Little Wing

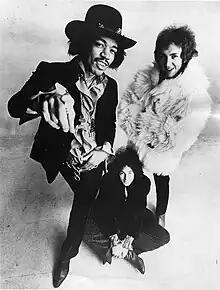
Jimi Hendrix Experience promotional photo circa 1968

In October 1967, recording sessions for the second Experience album, "", began at Olympic Studios in London. On October 25, after recording the strongly R&B-oriented "Wait Until Tomorrow", the Experience recorded an instrumental version of "Little Wing". It followed the same chord progression as the later master recording, but had a more forceful rock feel. After another take in the same vein, Chandler called for a different approach. Recording engineer Eddie Kramer explained, "Chas knew right away what was needed. He had Jimi slow the tempo down and try it again". After the basic track was completed, Hendrix and Kramer recorded overdubs on October 28, 1967. For his recordings, Hendrix expended considerable effort to achieve the optimal tone for his guitar tracks. For his rhythm guitar, he had set his pickup selector to a nonstandard position between the neck and middle settings to achieve a "hollow" tone, sometimes mistakenly referred to as "out-of-phase". However, for the lead, Kramer later fed the guitar signal through a makeshift Leslie speaker, which was normally used for electric organs. By rotating the sound, Leslie speakers produce vibrato- and tremolo-like effects, i.e., a pulsing or quivering addition to the sound (Hendrix later popularized the use of the Univibe phase shifter effects pedal, which can be set to get a roughly similar effect). Next, Hendrix added a straight ("dry, without any effects") glockenspiel to underscore his vocal and guitar. According to Kramer, "Jimi always kept an eye out for odd instruments that would be lying about the studio" and found the glockenspiel in Studio A. Last to be recorded was his vocal, which was treated with sound processing techniques to give it an airy sound. These have been variously described as artificial double tracking (ADT), phasing, Pultec filter equalization, and processing with a Leslie speaker.